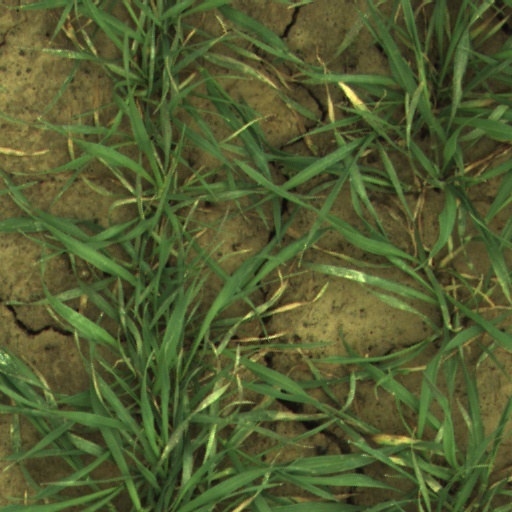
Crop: wheat